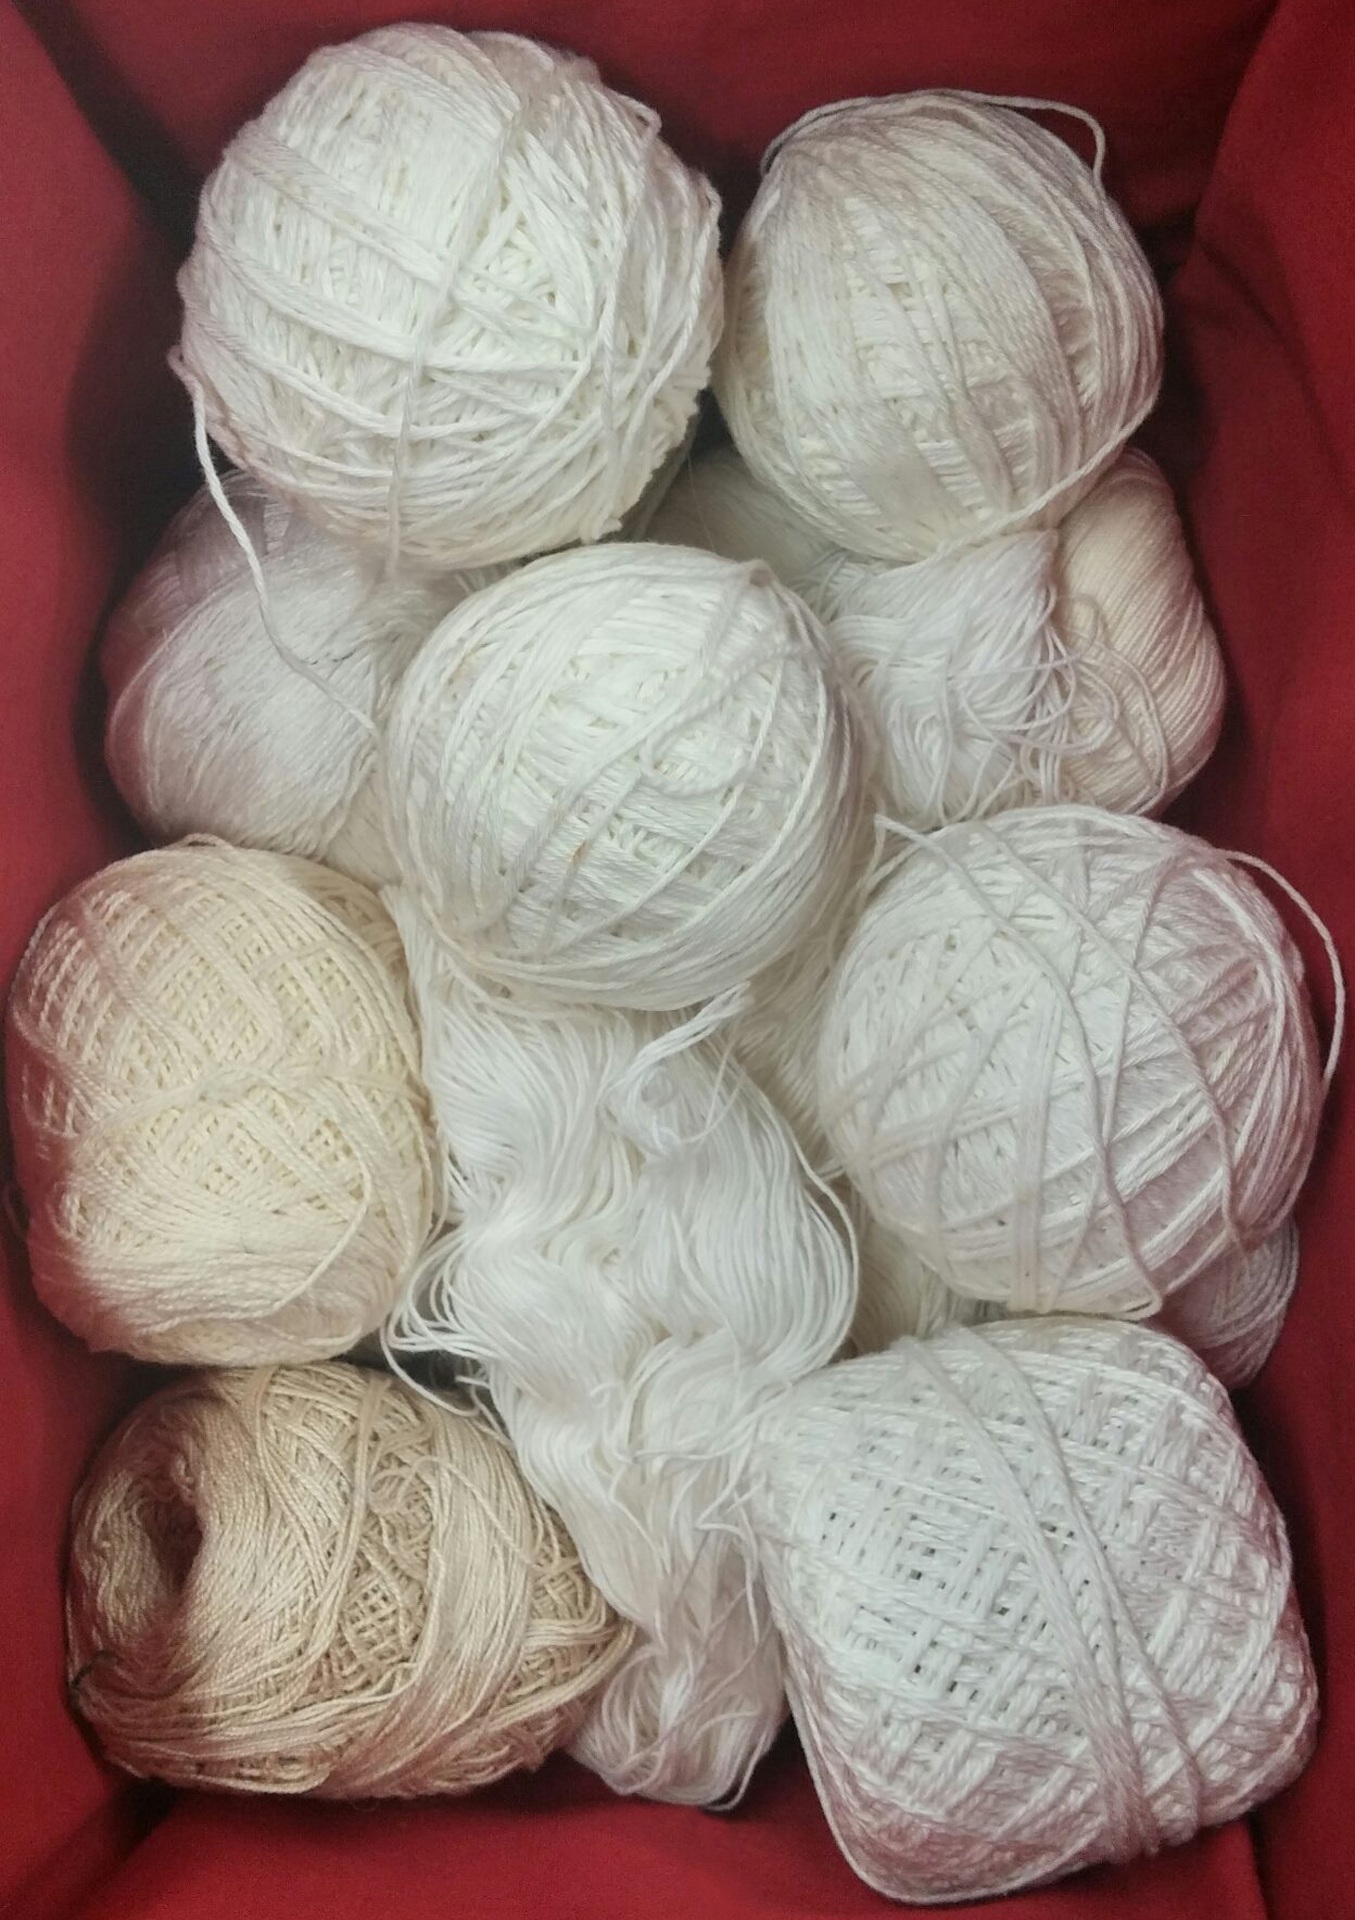
white, petal, food, craft, knit, yarn, wool, material, thread, crochet, knitting, textile, ball, soft, skein, handicraft, hobby, needlework